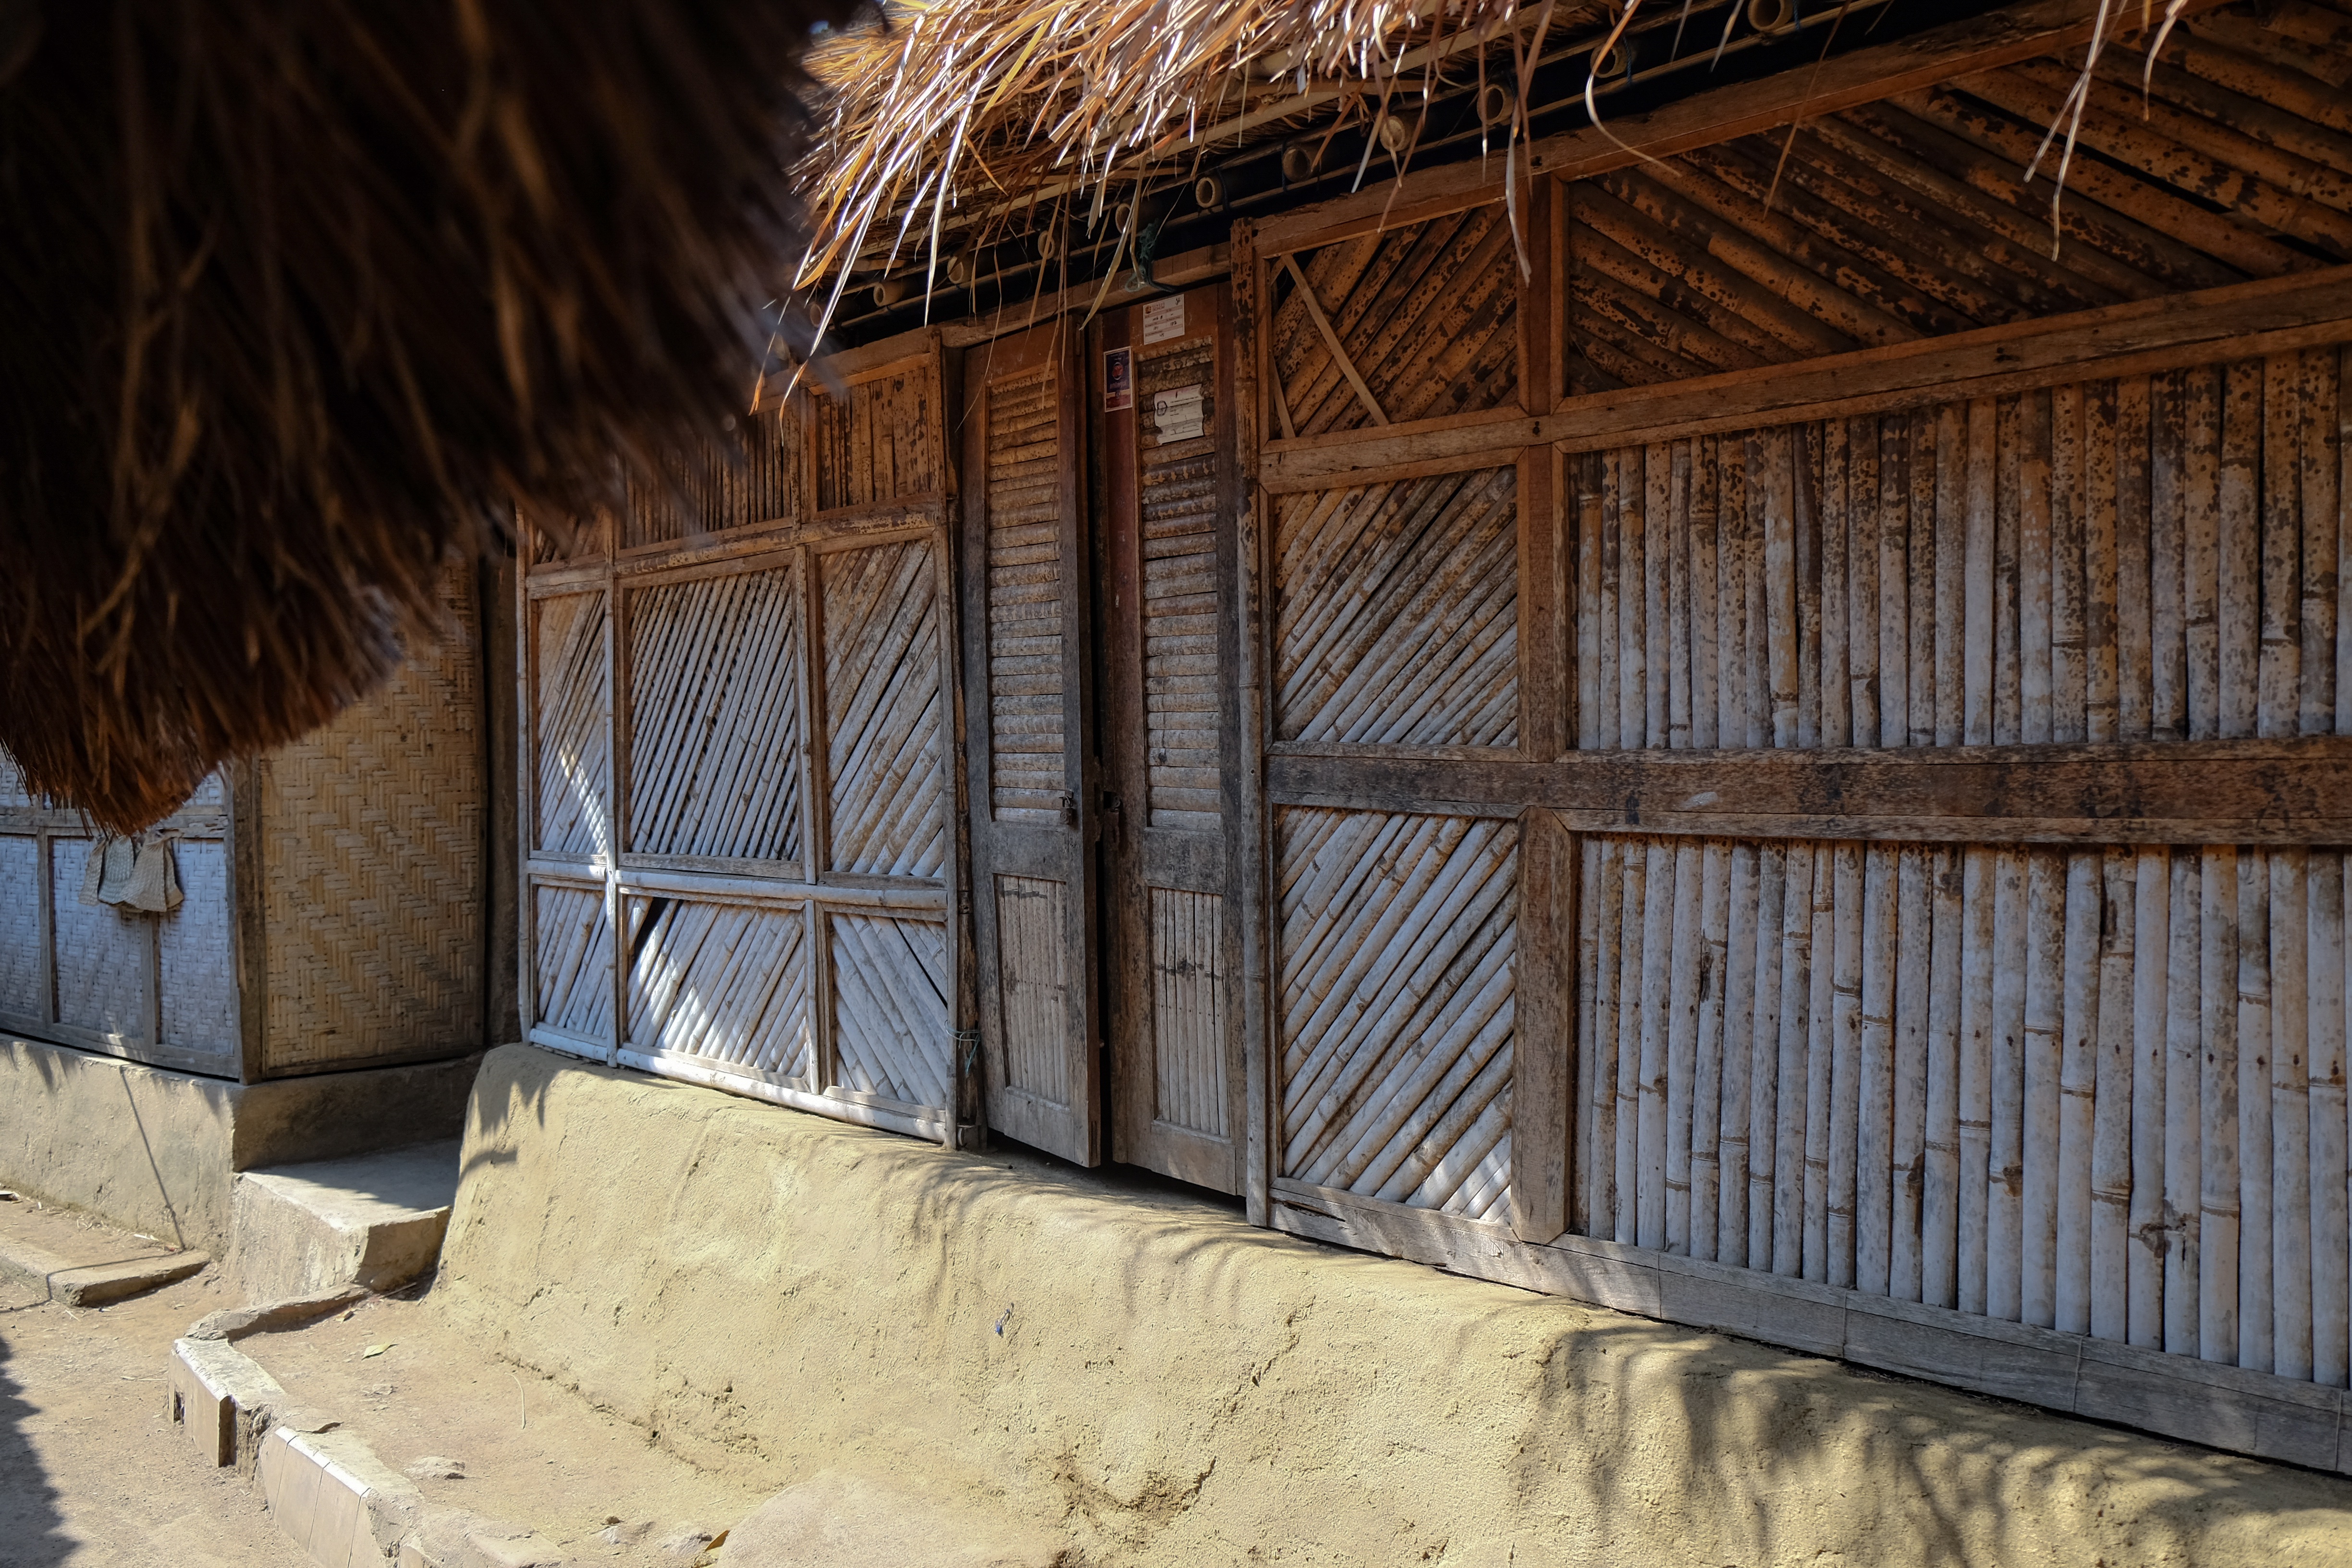
wood, house, building, barn, home, wall, shed, stable, stall, outdoor structure